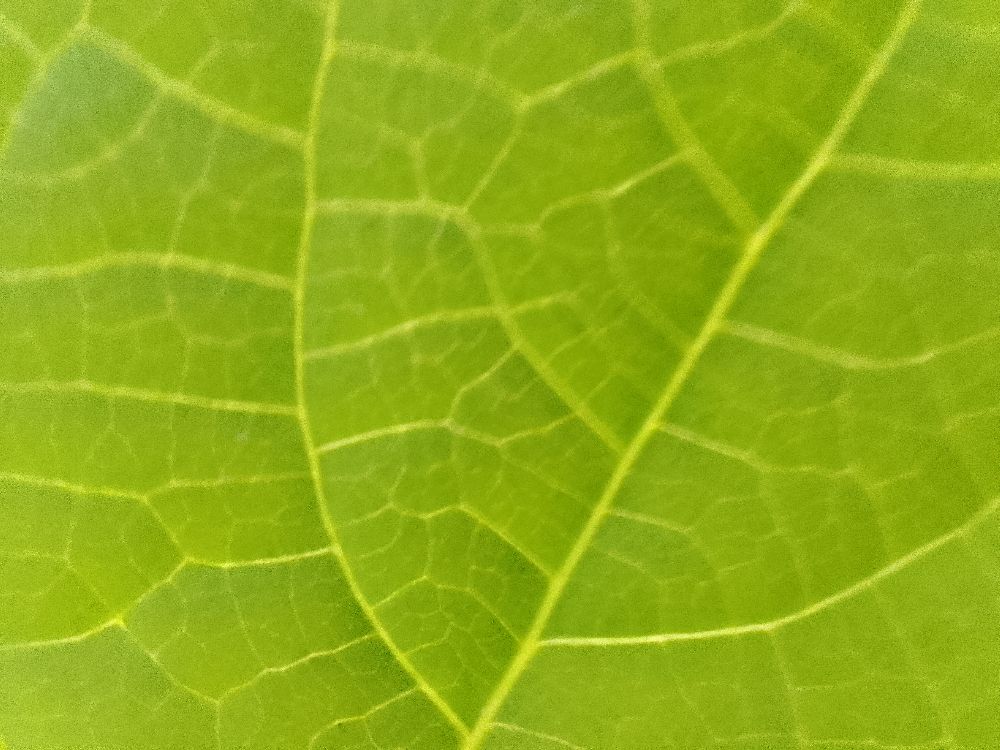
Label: healthy